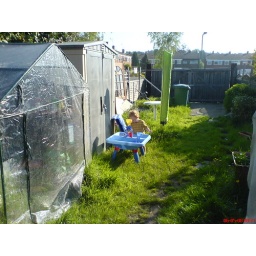
Alex in the garden with his sand table